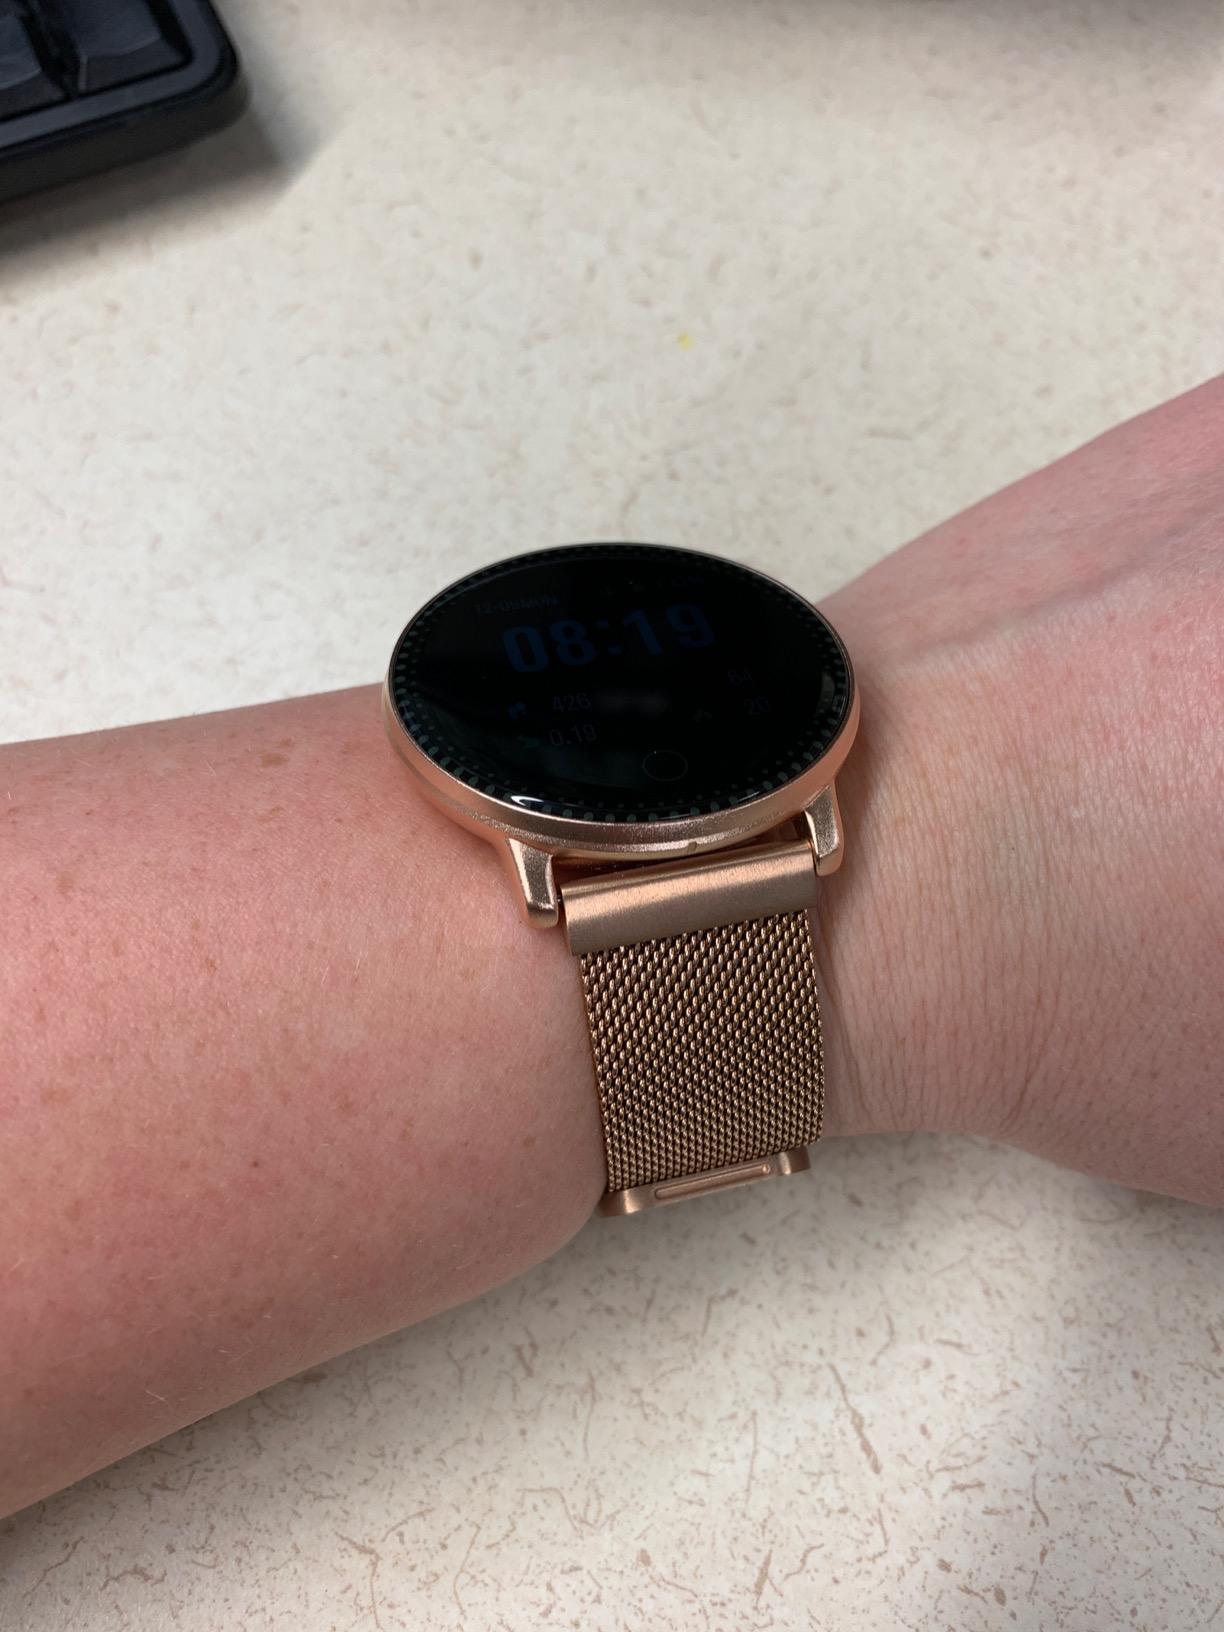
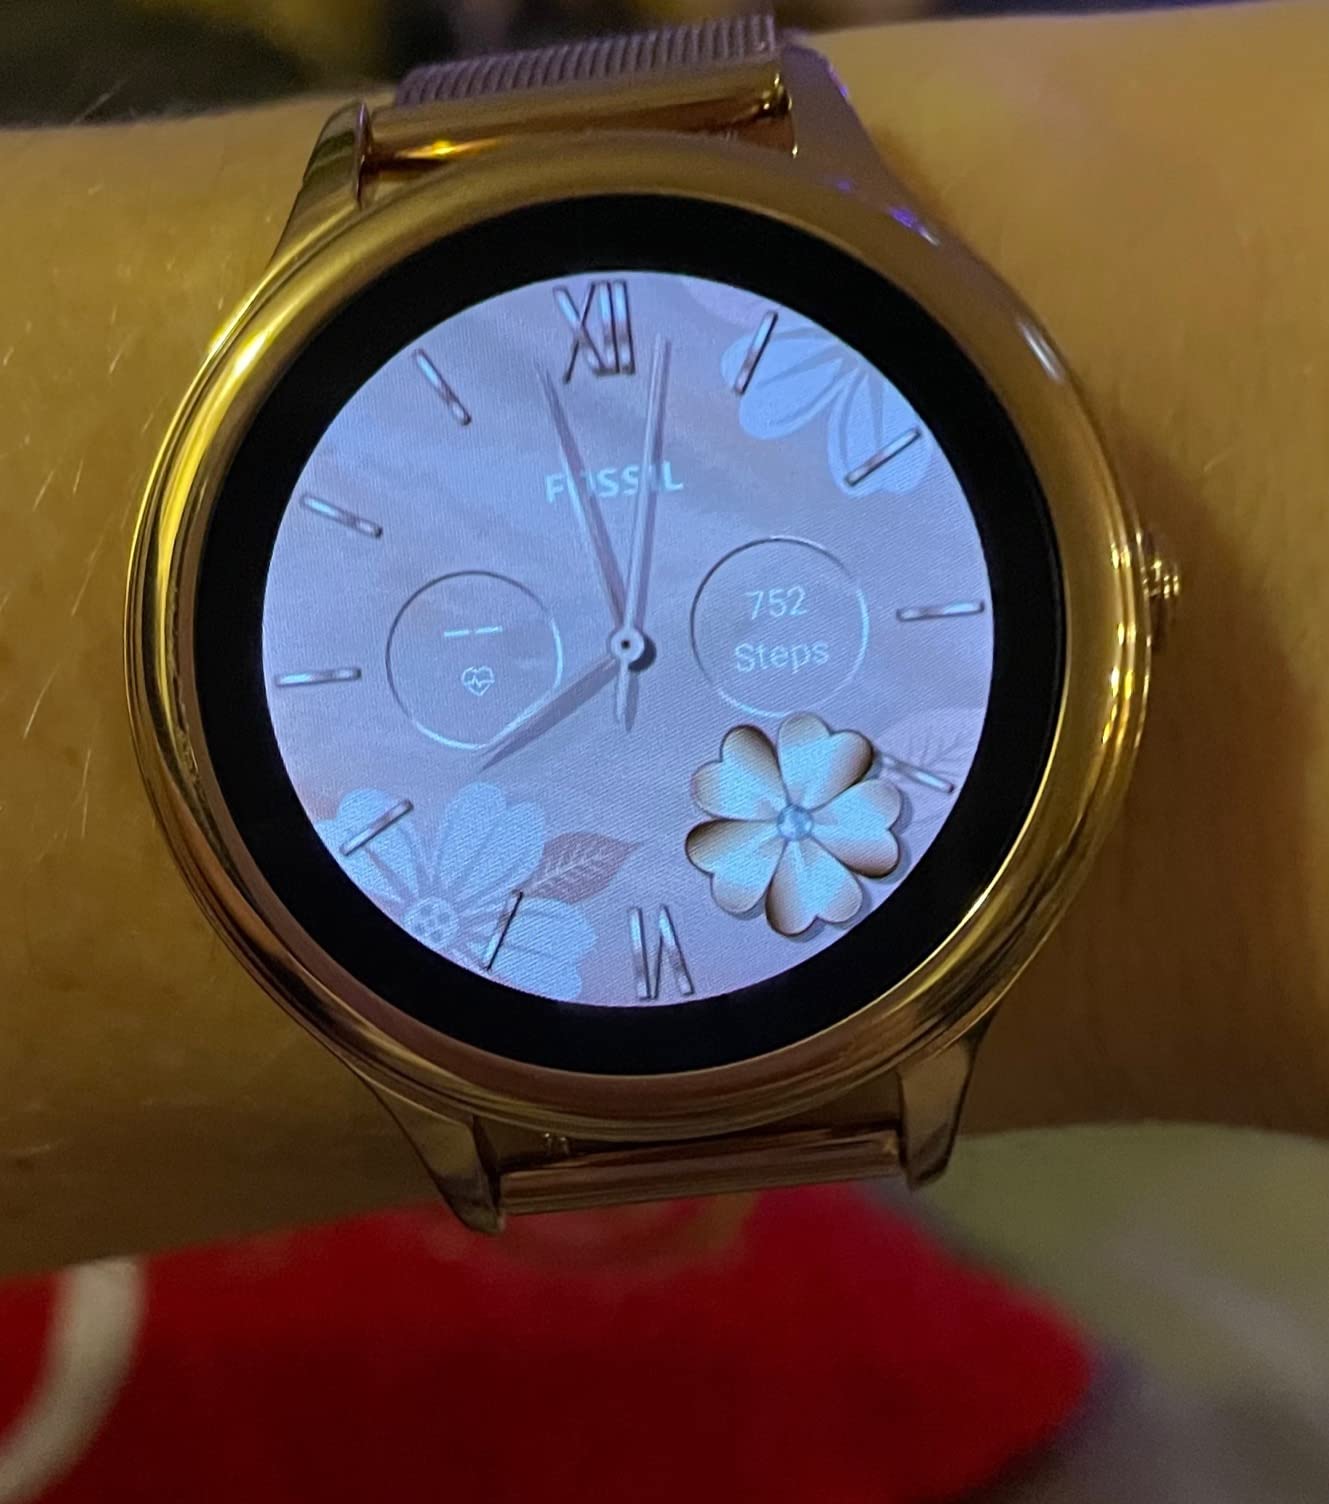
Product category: smartwatch
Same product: no